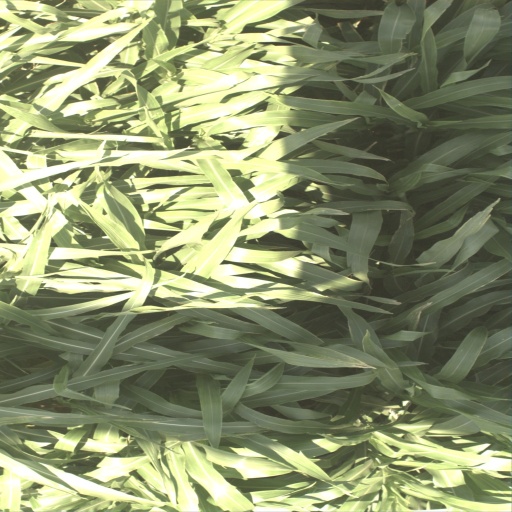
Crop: sorghum